Bernardo O'Higgins

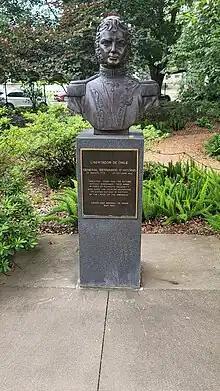
Bernardo O'Higgins bust in Houston, TX

On 18 September 1810, O'Higgins joined the revolt against the now French-dominated Spanish government. The criollo leaders in Chile did not support Joseph Bonaparte's rule in Spain, and a limited self-government under the Government "Junta" of Chile was created, with the aim of restoring the legitimate Spanish throne. This date is now recognized as Chile's Independence Day. O'Higgins was a close friend of Juan Martínez de Rozas, an old friend of his father, and one of the more radical leaders. O'Higgins strongly recommended that a national congress be created, and was elected a deputy to the first National Congress of Chile in 1811 as a representative of the Laja district. Tensions between the royalist and increasingly pro-independence factions, to which O'Higgins remained attached as a junior member, continued to grow.